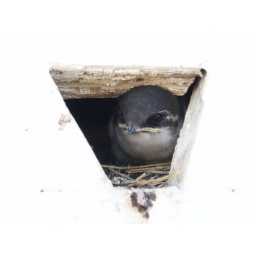
Baby bird in nest at Stuart Island light house